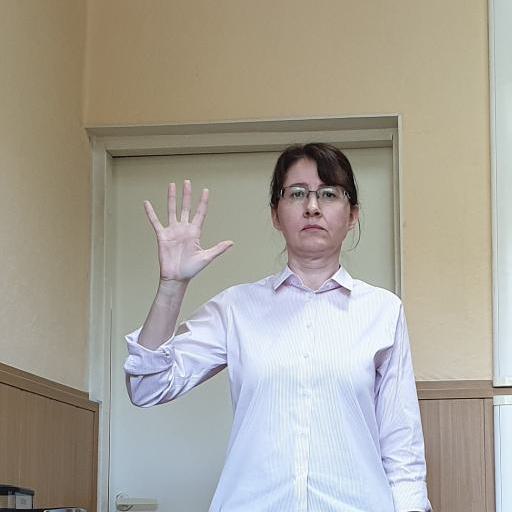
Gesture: palm